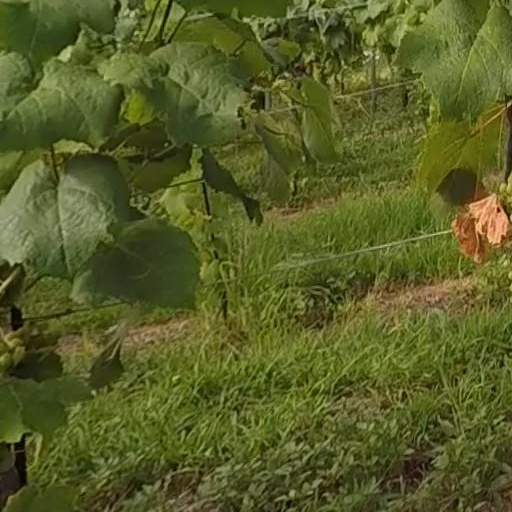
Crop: grape